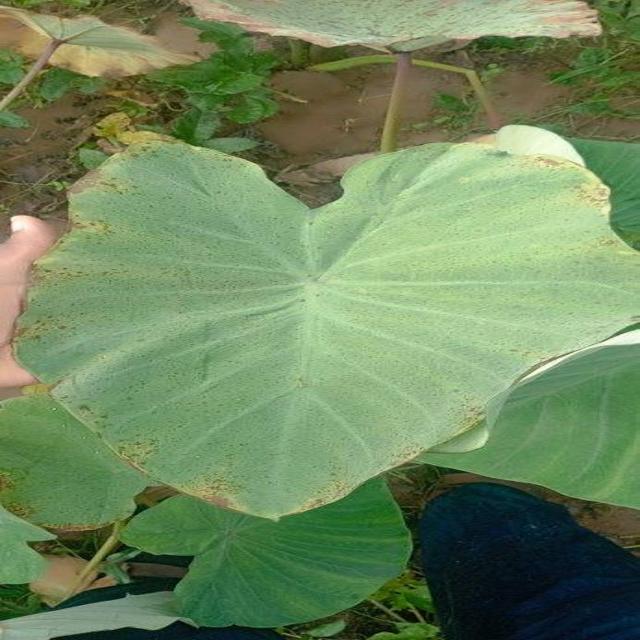
Label: Early_Blight